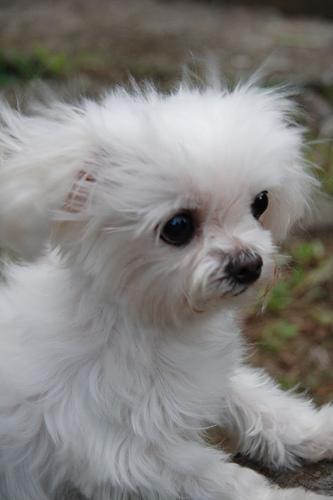
Maltese_dog